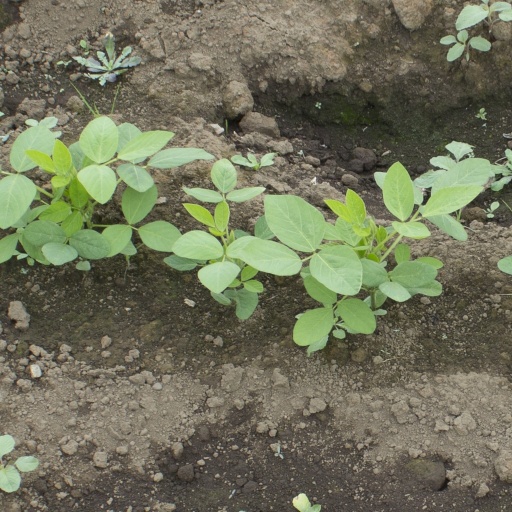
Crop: soybean